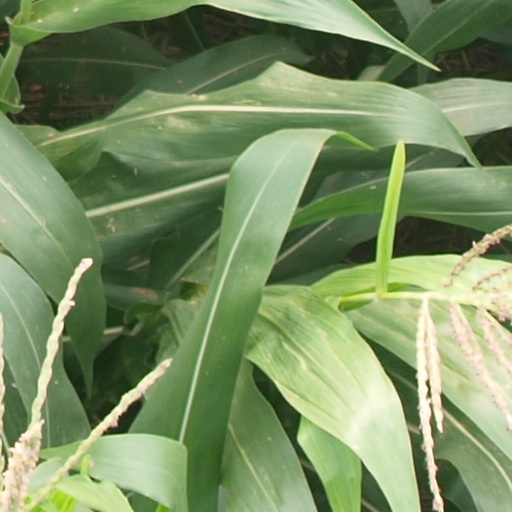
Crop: maize; corn